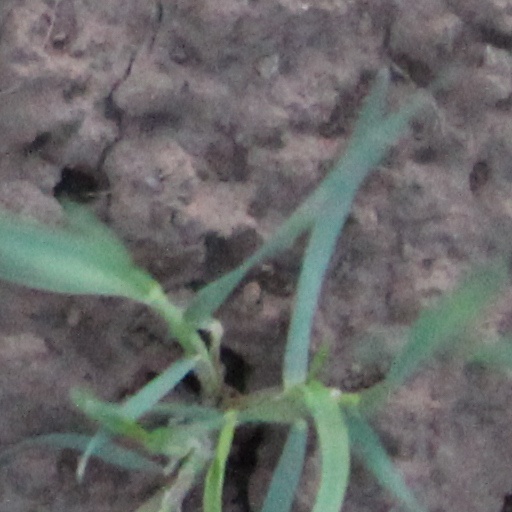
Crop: wheat